Kangiten

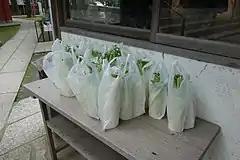

Historical figures known to have been devoted to Shōten (and whose successes were sometimes credited to him) include the famous warlords Toyotomi Hideyoshi and Tokugawa Ieyasu, the Edo period merchants Kinokuniya Bunzaemon and Takadaya Kahei, the "daimyō" and political reformer Matsudaira Sadanobu, and wealthy business families such as the Mitsui, the , and the . The 15th century Noh playwright Konparu Zenchiku was also devoted to the god since his youth; during a twenty-one day retreat at Fushimi Inari Shrine with his wife (a daughter of his master Zeami) in 1467, the 63-year old Zenchiku consumed a talisman of the deity while praying for the "harmonious union of yin and yang, husband and wife." Upon being told by a priest that his prayer was not answered because he had no karmic connection with Shōten, Zenchiku repented of his negligence and renewed his vow, eventually receiving a dream that deepened his faith.